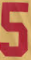
Number: 5